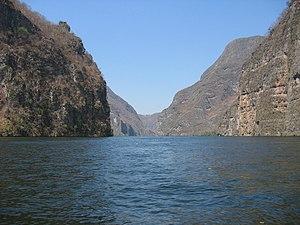
Le Río Grijalva est un fleuve du Mexique méridional, tributaire du golfe du Mexique, long de 600 km.